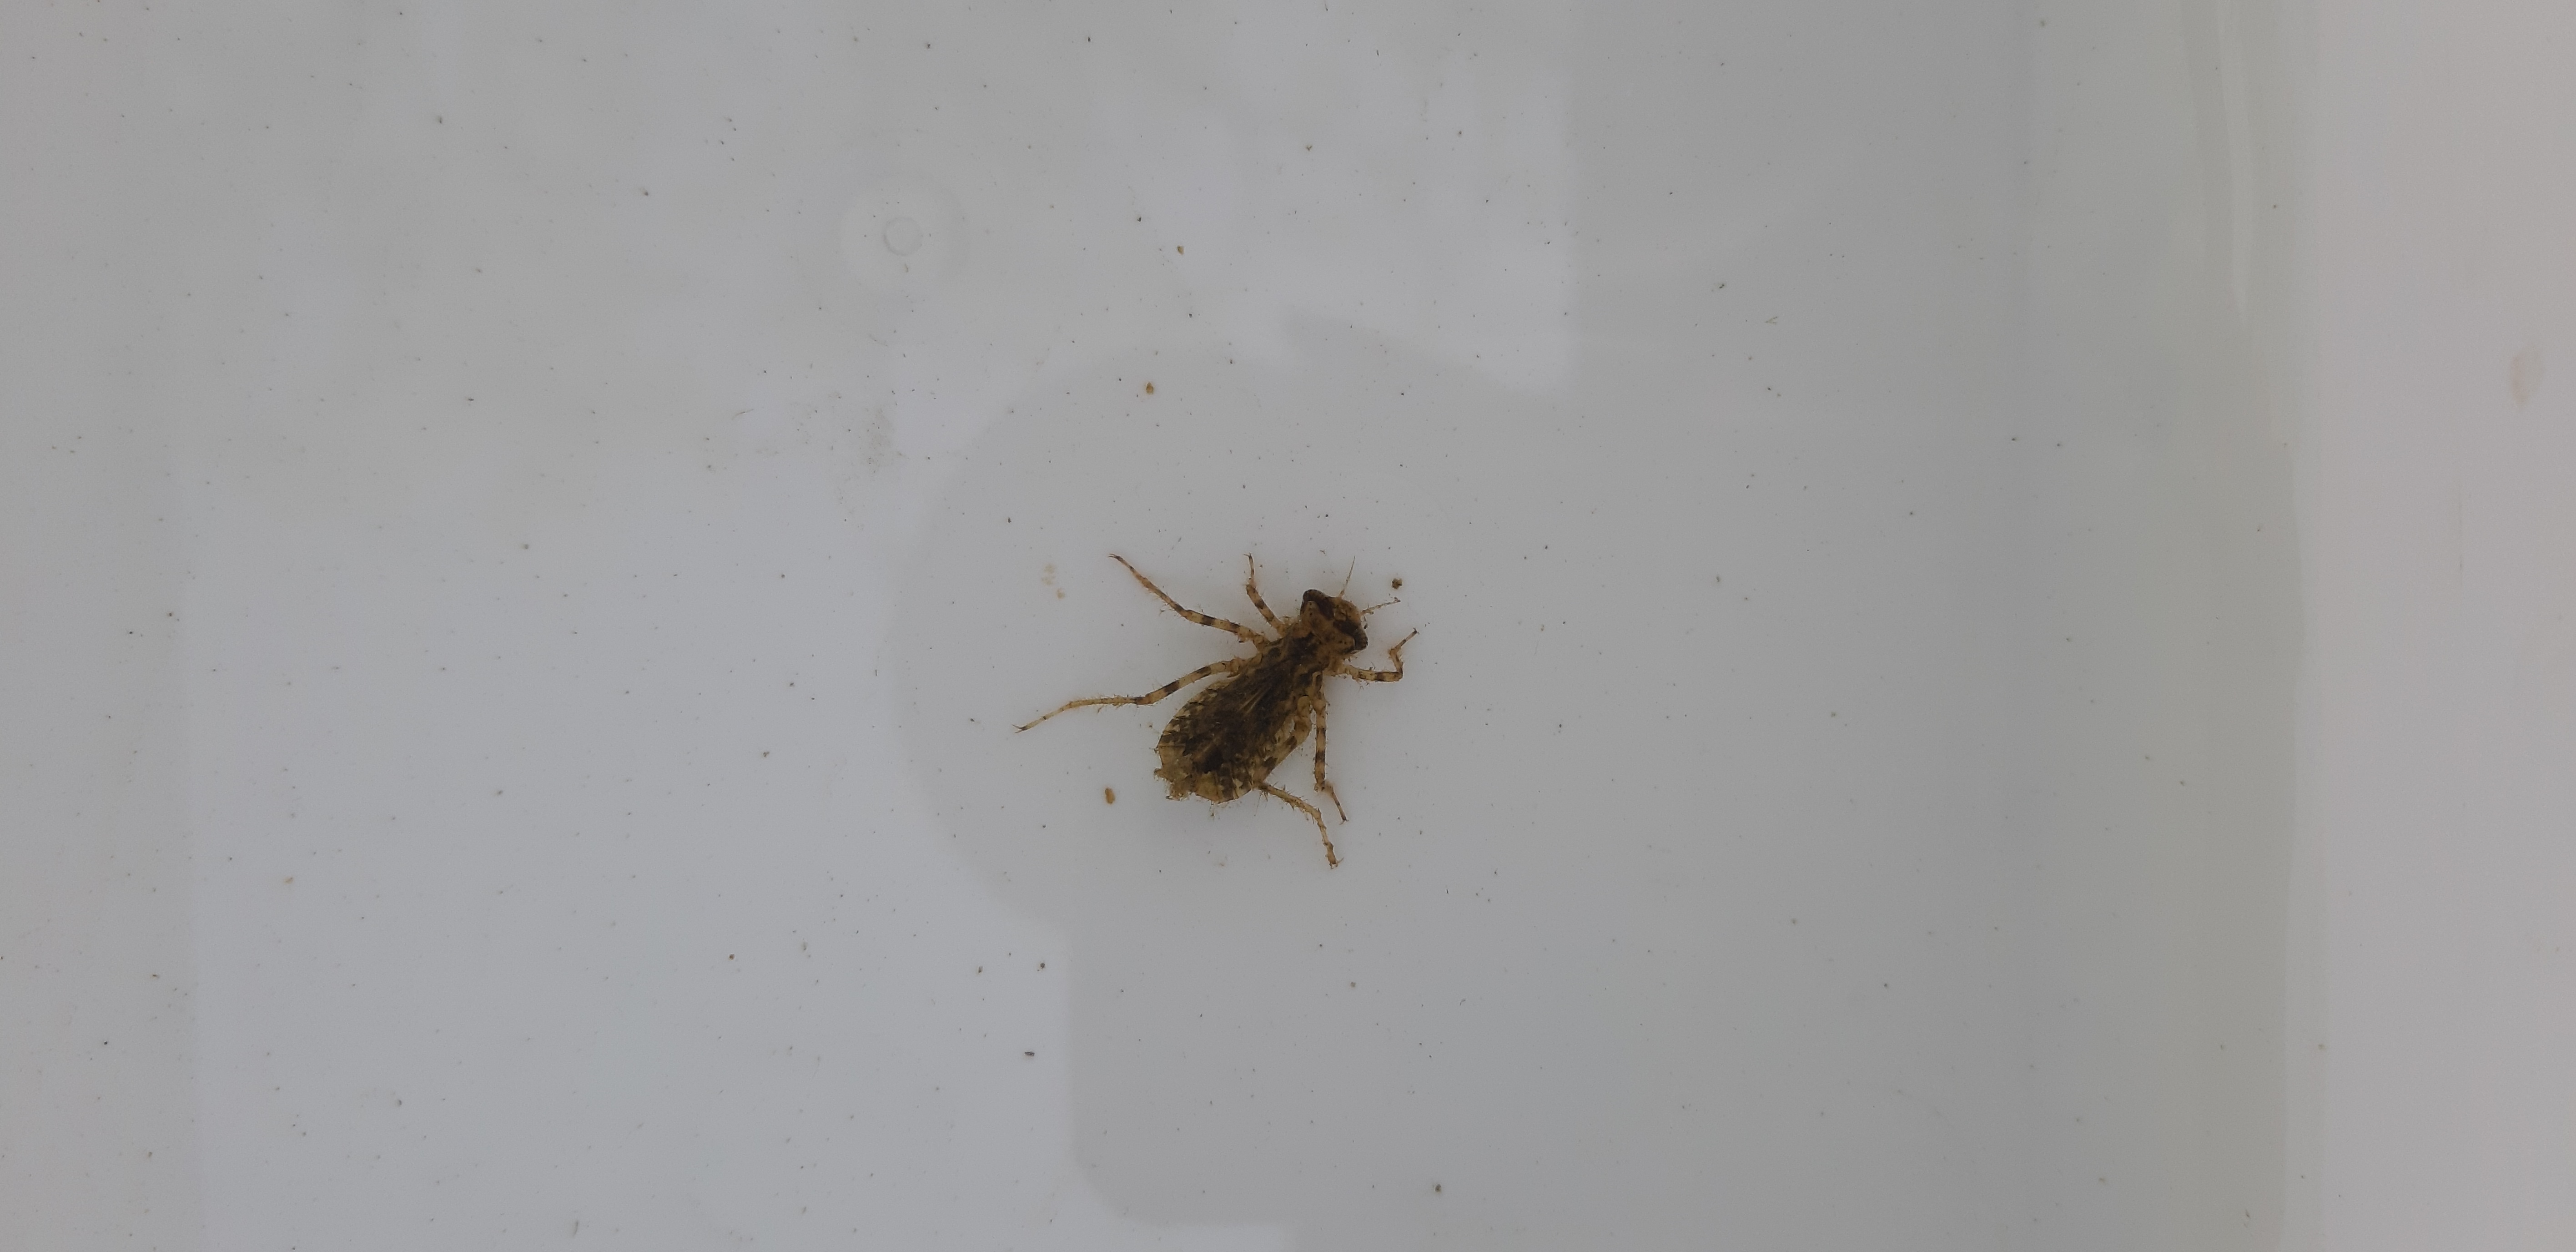
Macroinvertebrate group: dragonflies